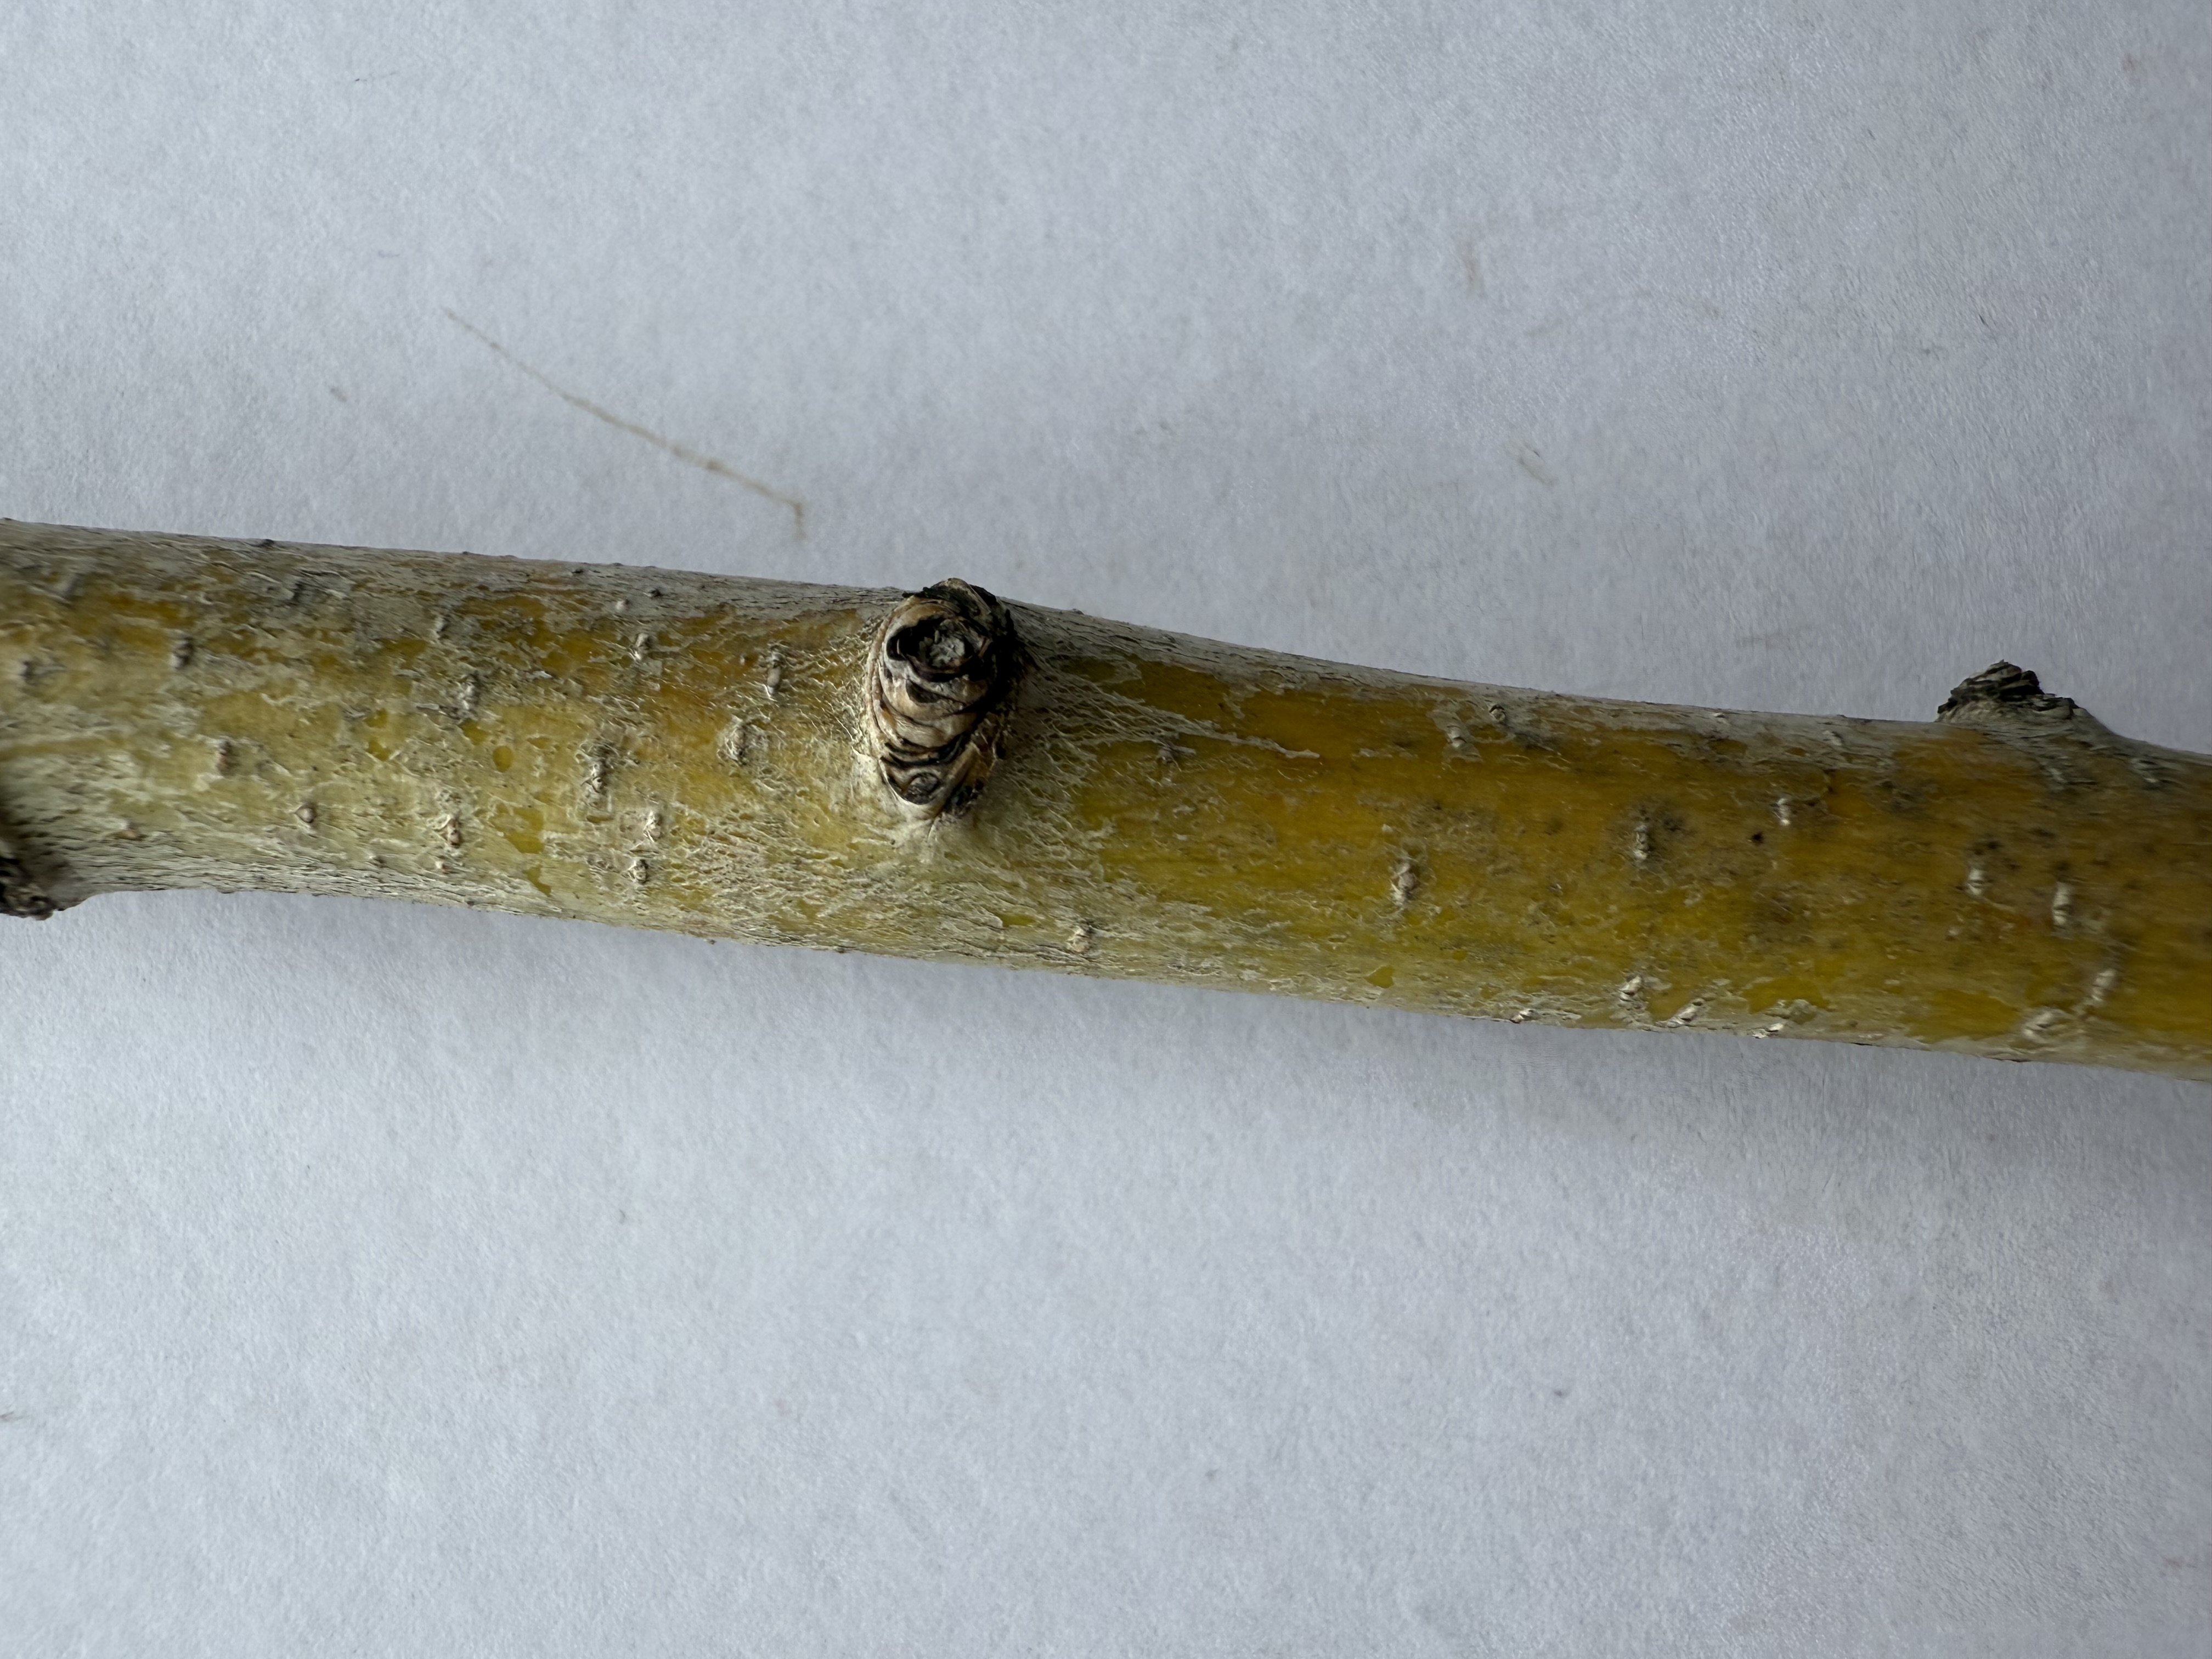
Variety: Red Azarol